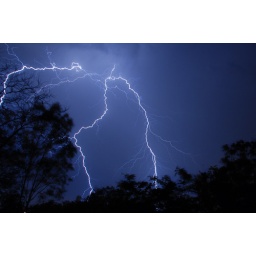
Lightning over the city looking out my bedroom window, pity the trees block the city lights!!